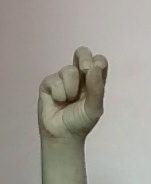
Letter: gaaf